The Innocents Abroad

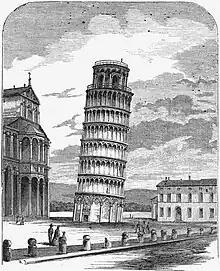
Illustration by True Williams: "Leaning Tower"

A major theme of the book is that of the conflict between history and the modern world. Twain continually encounters petty profiteering and trivializations of history as he journeys, as well as a strange emphasis placed on particular past events. He is either outraged, puzzled, or bored by each encounter. One example can be found in the sequence during which the boat has stopped at Gibraltar. On shore, the narrator hears seemingly dozens of people repeat an anecdote about how a particular hill nearby acquired its name, heedless of the fact that the anecdote is bland and pointless. Another example may be found in the discussion of the story of Abelard and Heloise, where the skeptical American deconstructs the story and comes to the conclusion that far too much fuss has been made about the two lovers. Only when the ship reaches areas of the world that do not exploit for profit or bore passers-by with inexplicable interest in their history, such as the early passage dealing with the ship's time at the Azores, is this attitude not found in the text.